Savielly Tartakower

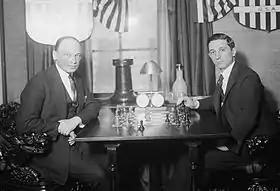
Tartakower (left) with Edward Lasker,

In France, Tartakower decided to become a professional chess player. He also started cooperating with various chess magazines, and wrote several books and brochures on chess. The most famous of these, "Die Hypermoderne Schachpartie" ("The Hypermodern Chess Game") was published in 1924 and has been issued in almost 100 editions since. Tartakower took part in many of the most important chess tournaments of his day. In 1927 and 1928 he won two tournaments in Hastings and shared first place with Aron Nimzowitsch in London. On the latter occasion, he defeated such notable players as Frank Marshall, Milan Vidmar, and Efim Bogoljubov. In 1930 he won the Liège tournament, beating Mir Sultan Khan by two points. Further down the list were, among others, Akiba Rubinstein, Nimzowitsch, and Marshall.